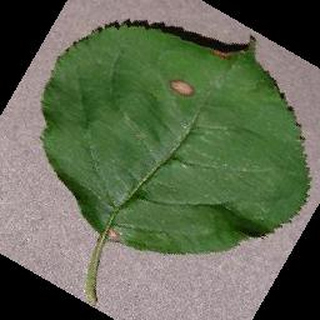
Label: apple_black_rot